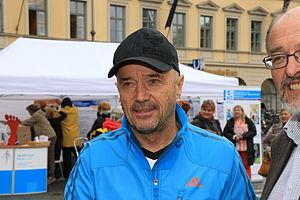
Christian Neureuther, né le 28 avril 1949 à Garmisch-Partenkirchen, est un skieur alpin allemand. Il est le père du skieur alpin allemand Felix Neureuther et l'époux de la skieuse allemande Rosi Mittermaier.